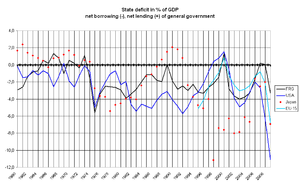
L'administration japonaise a actuellement le deuxième budget de l'État au monde après celui du budget fédéral des États-Unis grâce à sa puissante économie mais la dette publique du Japon représente en 2013 plus de 245 % du produit intérieur brut soit le taux le plus élevé du monde.